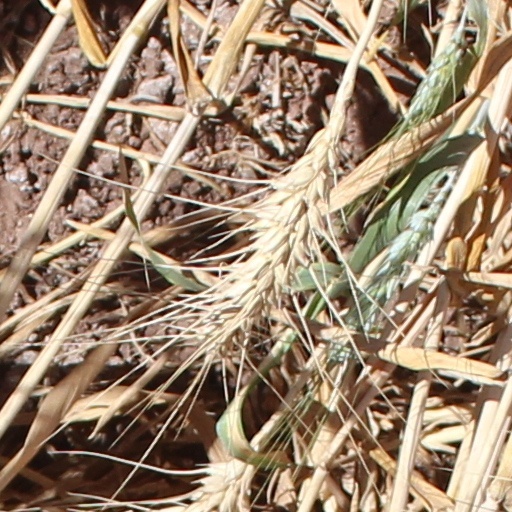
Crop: wheat